Sonogashira coupling

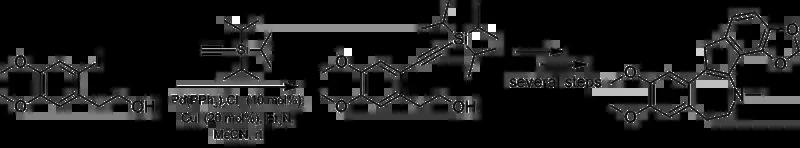
Sonogashira reaction in the total synthesis of bulgaramine.

"N"-heterocyclic carbenes (NHCs) have become one of the most important ligands in transition-metal catalysis. The success of normal NHCs is greatly attributed to their superior σ-donating capabilities as compared to phosphines, which is even greater in abnormal NHC counterparts. Employed as ligands in palladium complexes, NHCs contributed greatly to the stabilization and activation of precatalysts and have therefore found application in many areas of organometallic homogeneous catalysis, including Sonogashira couplings.